Man: Whence, How and Whither, a Record of Clairvoyant Investigation

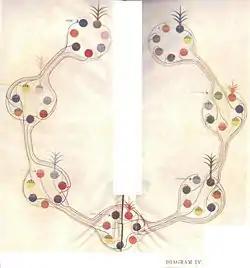
Seven planetary chains and seven kingdoms.

Leadbeater speculated that "the total number of souls, or Monads, making up humanity was sixty thousand million, the majority being out of incarnation at any given time." Thus reincarnation had been one of the doctrines of the Theosophical Society almost from its beginnings. The principal characters (so-called "star names" or pseudonyms) are identified in the following table.